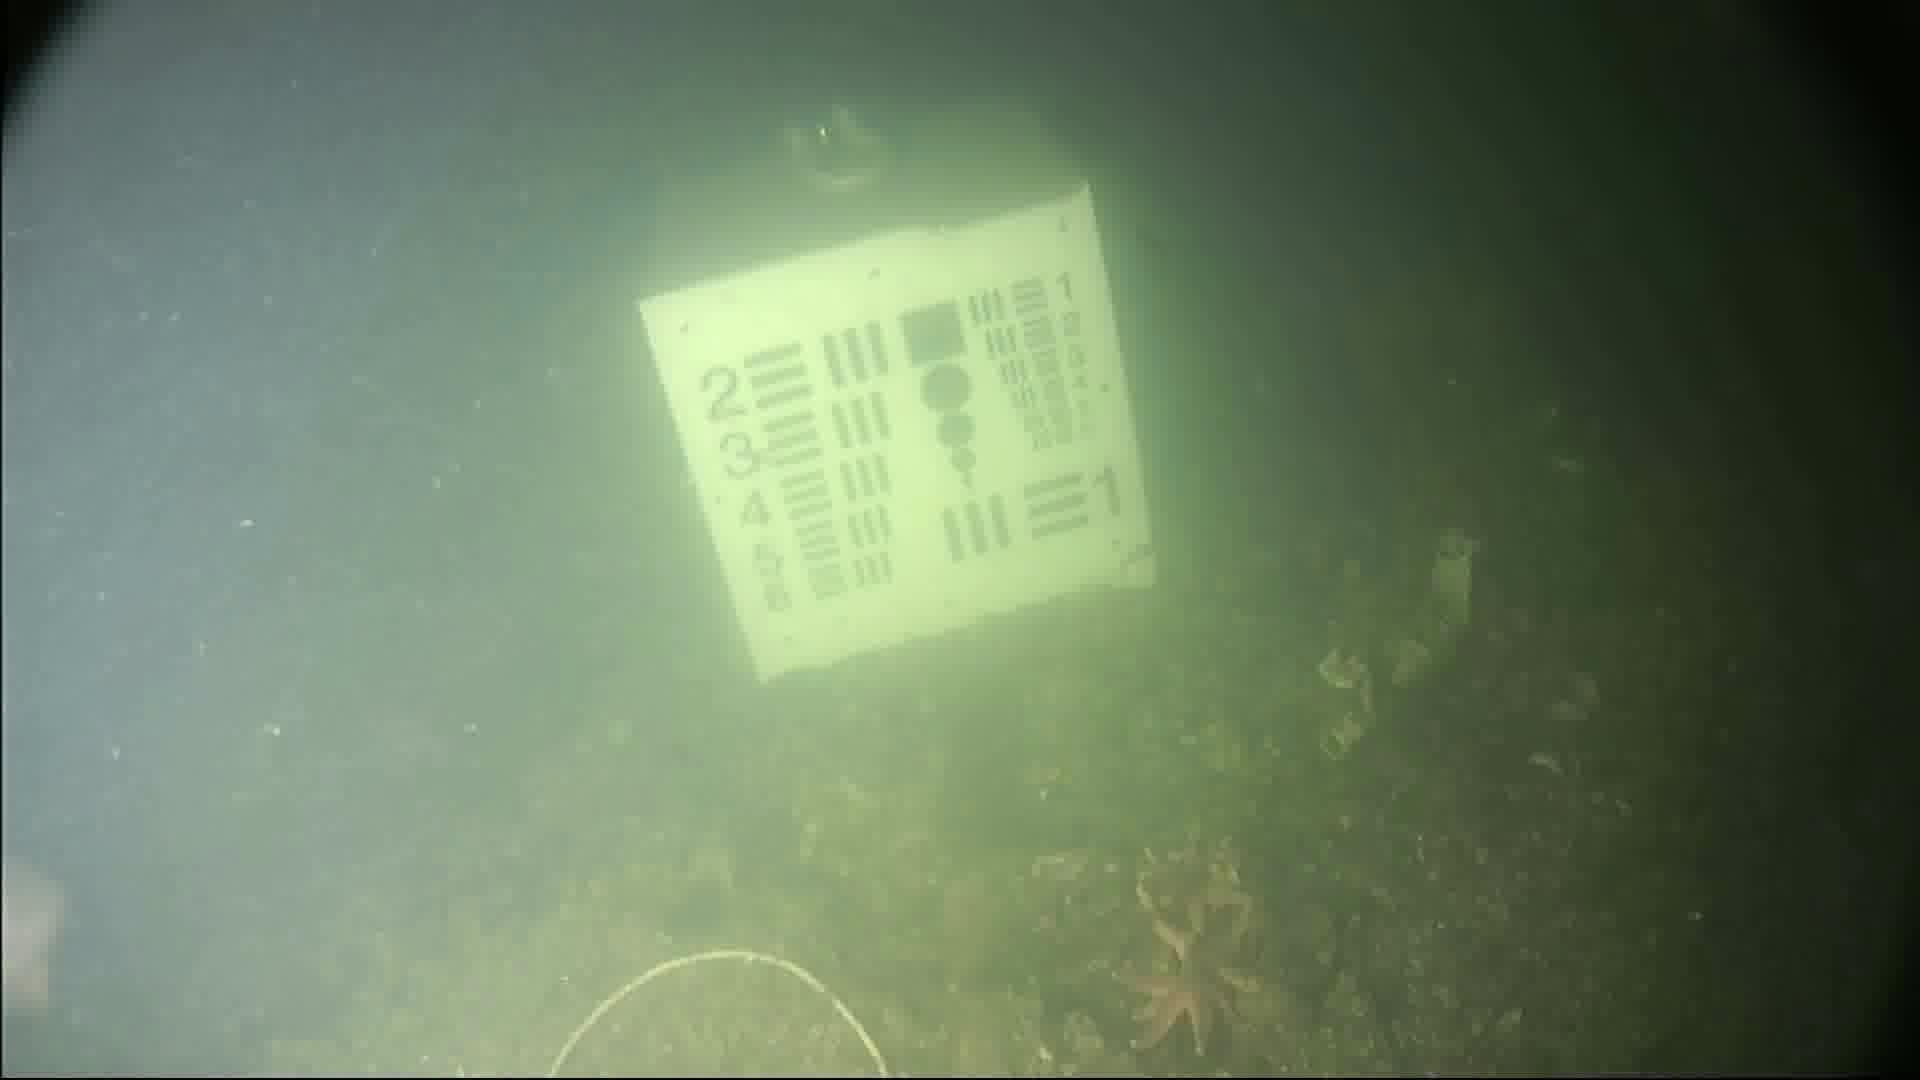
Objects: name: starfish
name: fish